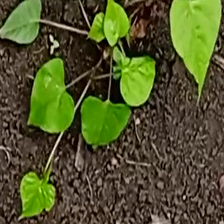
Weed species: Obscure_morning _glory(Ipomoea obscura)